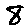
Label: 8